Sport in Italy

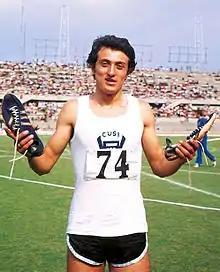
Pietro Mennea

A total of 99 teams have competed in the LBA since its inception. Seventeen teams have been crowned champions, with Olimpia Milano having won the title a record 28 times, and Virtus Bologna 16 times. According to FIBA Europe's and Euroleague Basketball's national league coefficients, the LBA was the historically top ranked national domestic league in Europe, for the period 1958 to 2007. Today, the LBA is considered to be one of the top European national basketball leagues. Its clubs have won the most EuroLeague championships (13), the most FIBA Saporta Cups (15), and the most FIBA Korać Cups (10).